Portuguese India

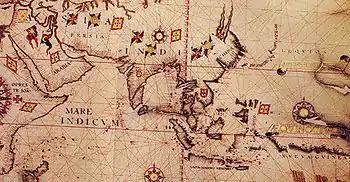
In the 16th and 17th centuries, the Portuguese Empire in the East, with its capital in Goa, was then often styled in Europe as the "Rome of the East"; it included possessions (subjected tracts of land with a certain degree of autonomy) in South Asia, Southeast Asia and East Africa.

According to Portuguese records, there was a cholera epidemic in 1543, "It is said that deaths from the disposal of the disease were so numerous that the disposal of bodies was a formidable task"